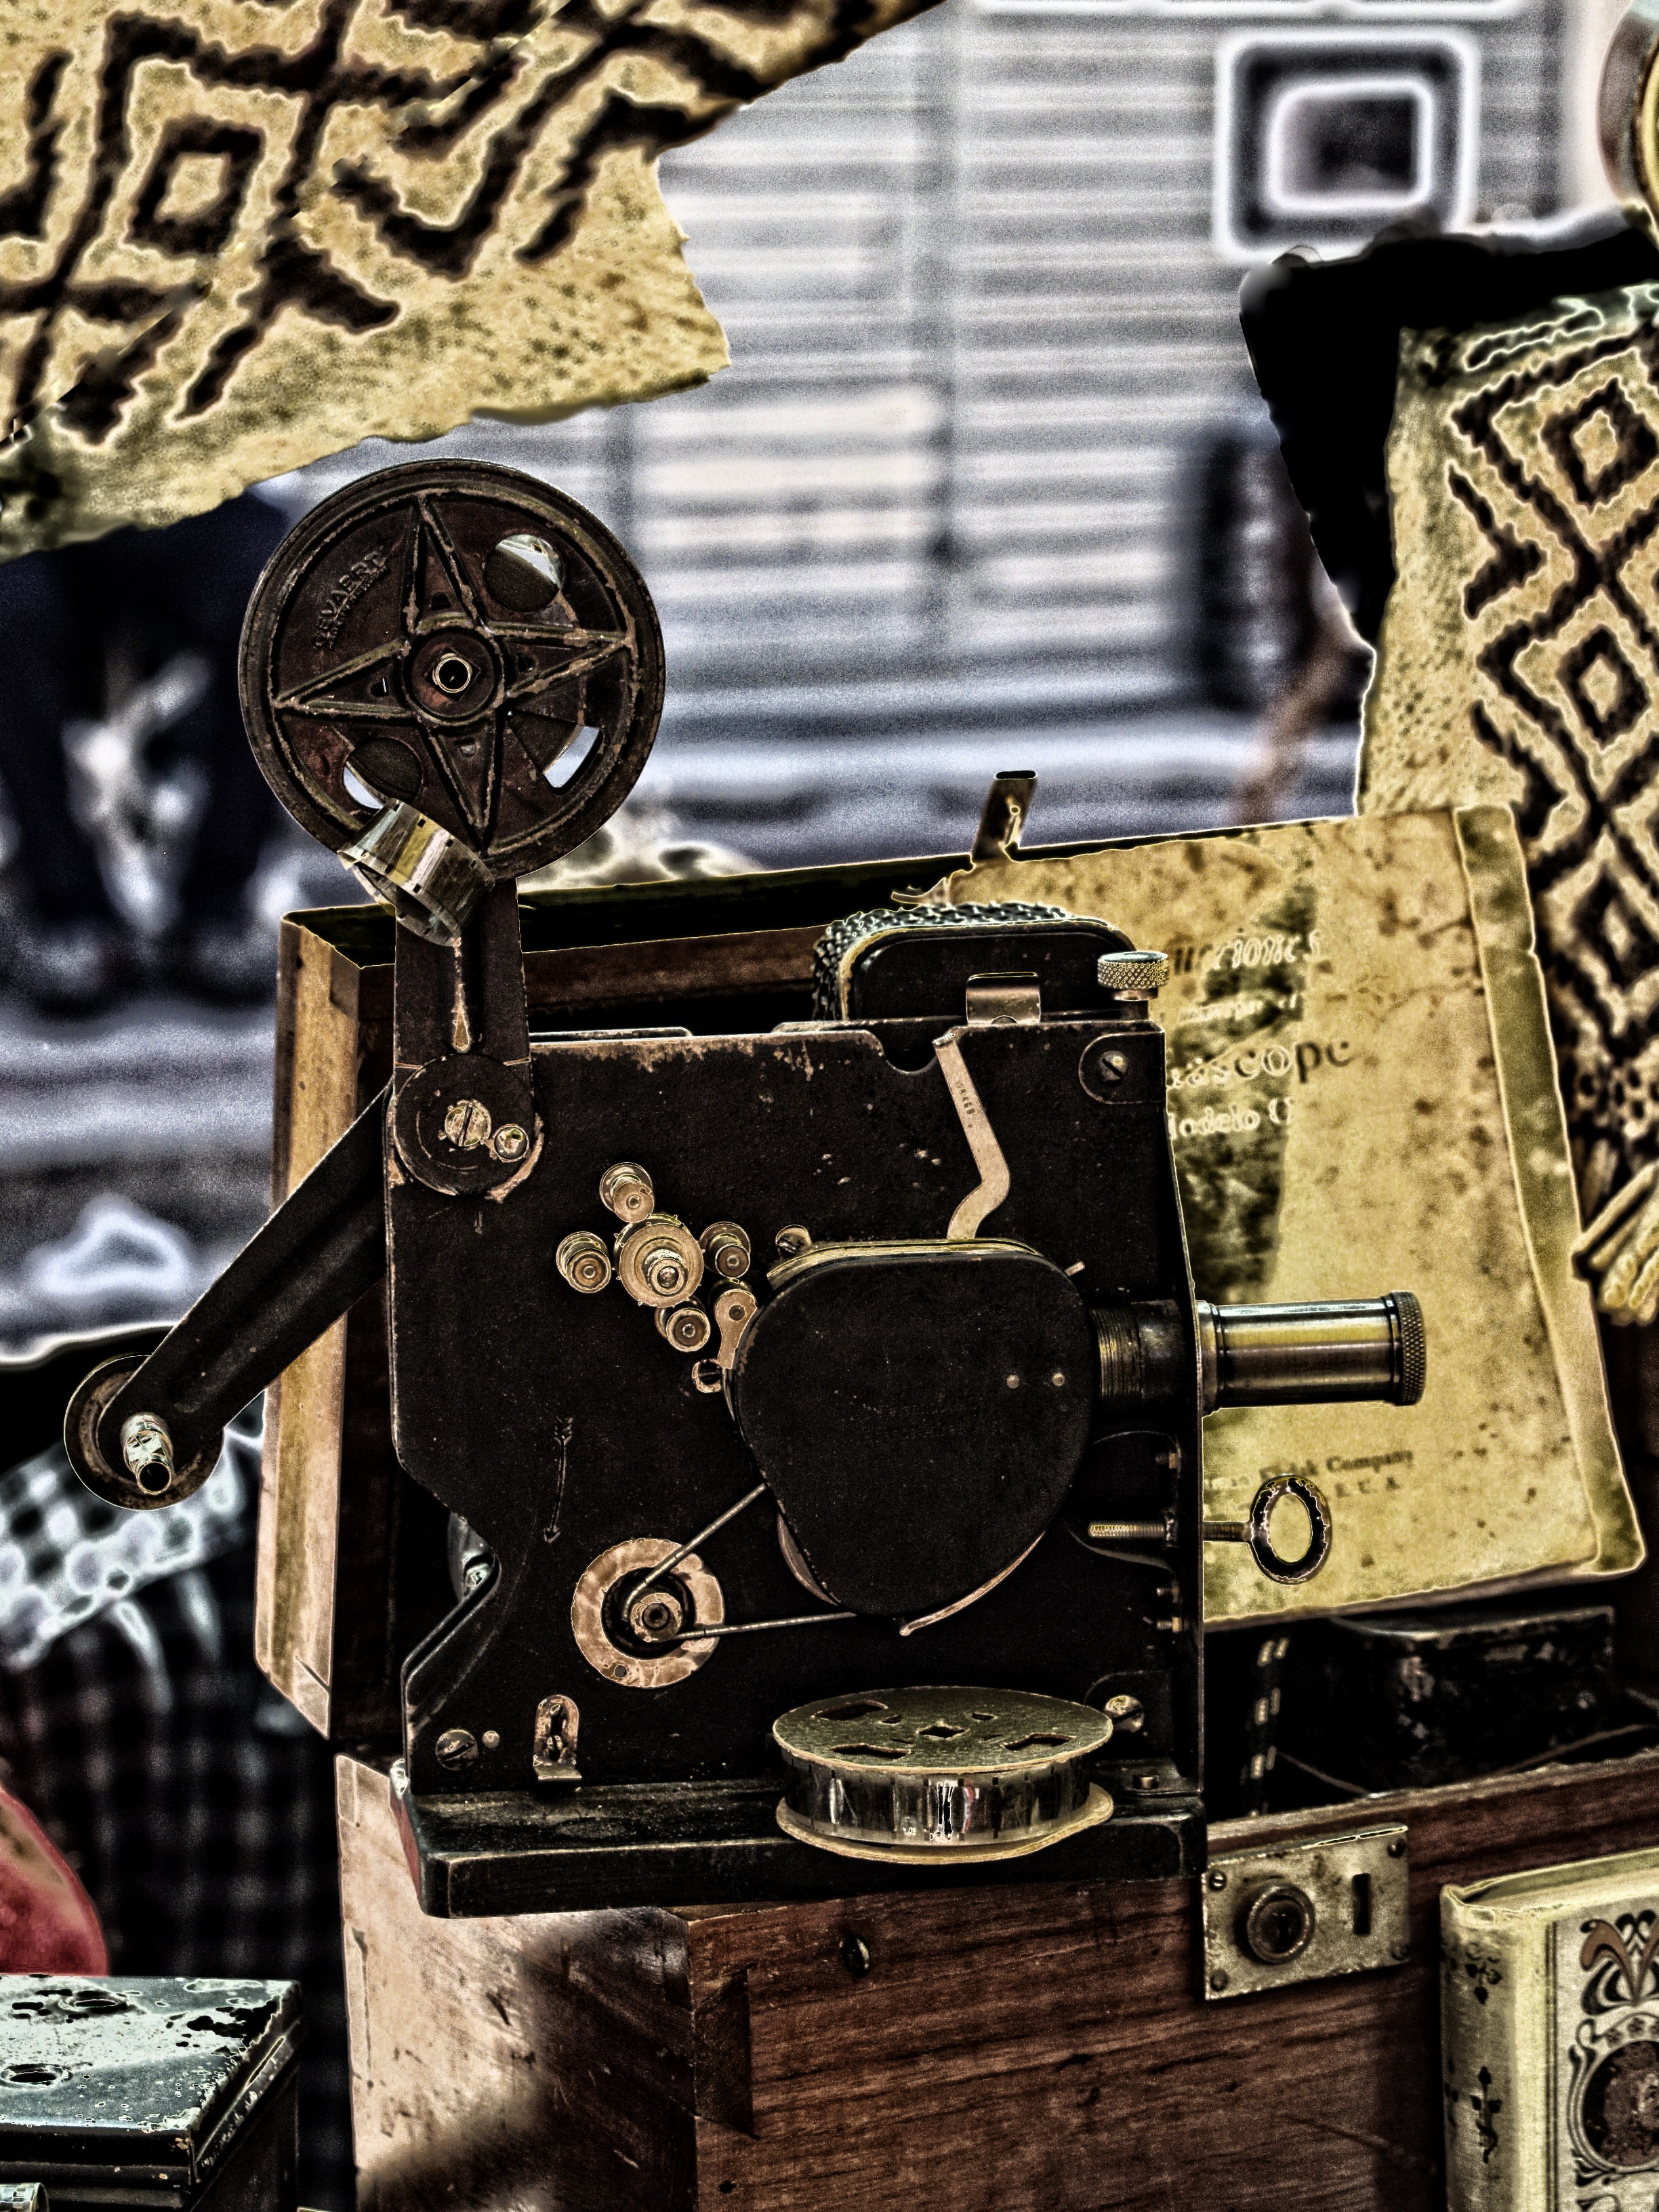
camera, photography, antique, old, film, black, reel, art, photograph, collage, history, iron, image, production, movie, cinematography